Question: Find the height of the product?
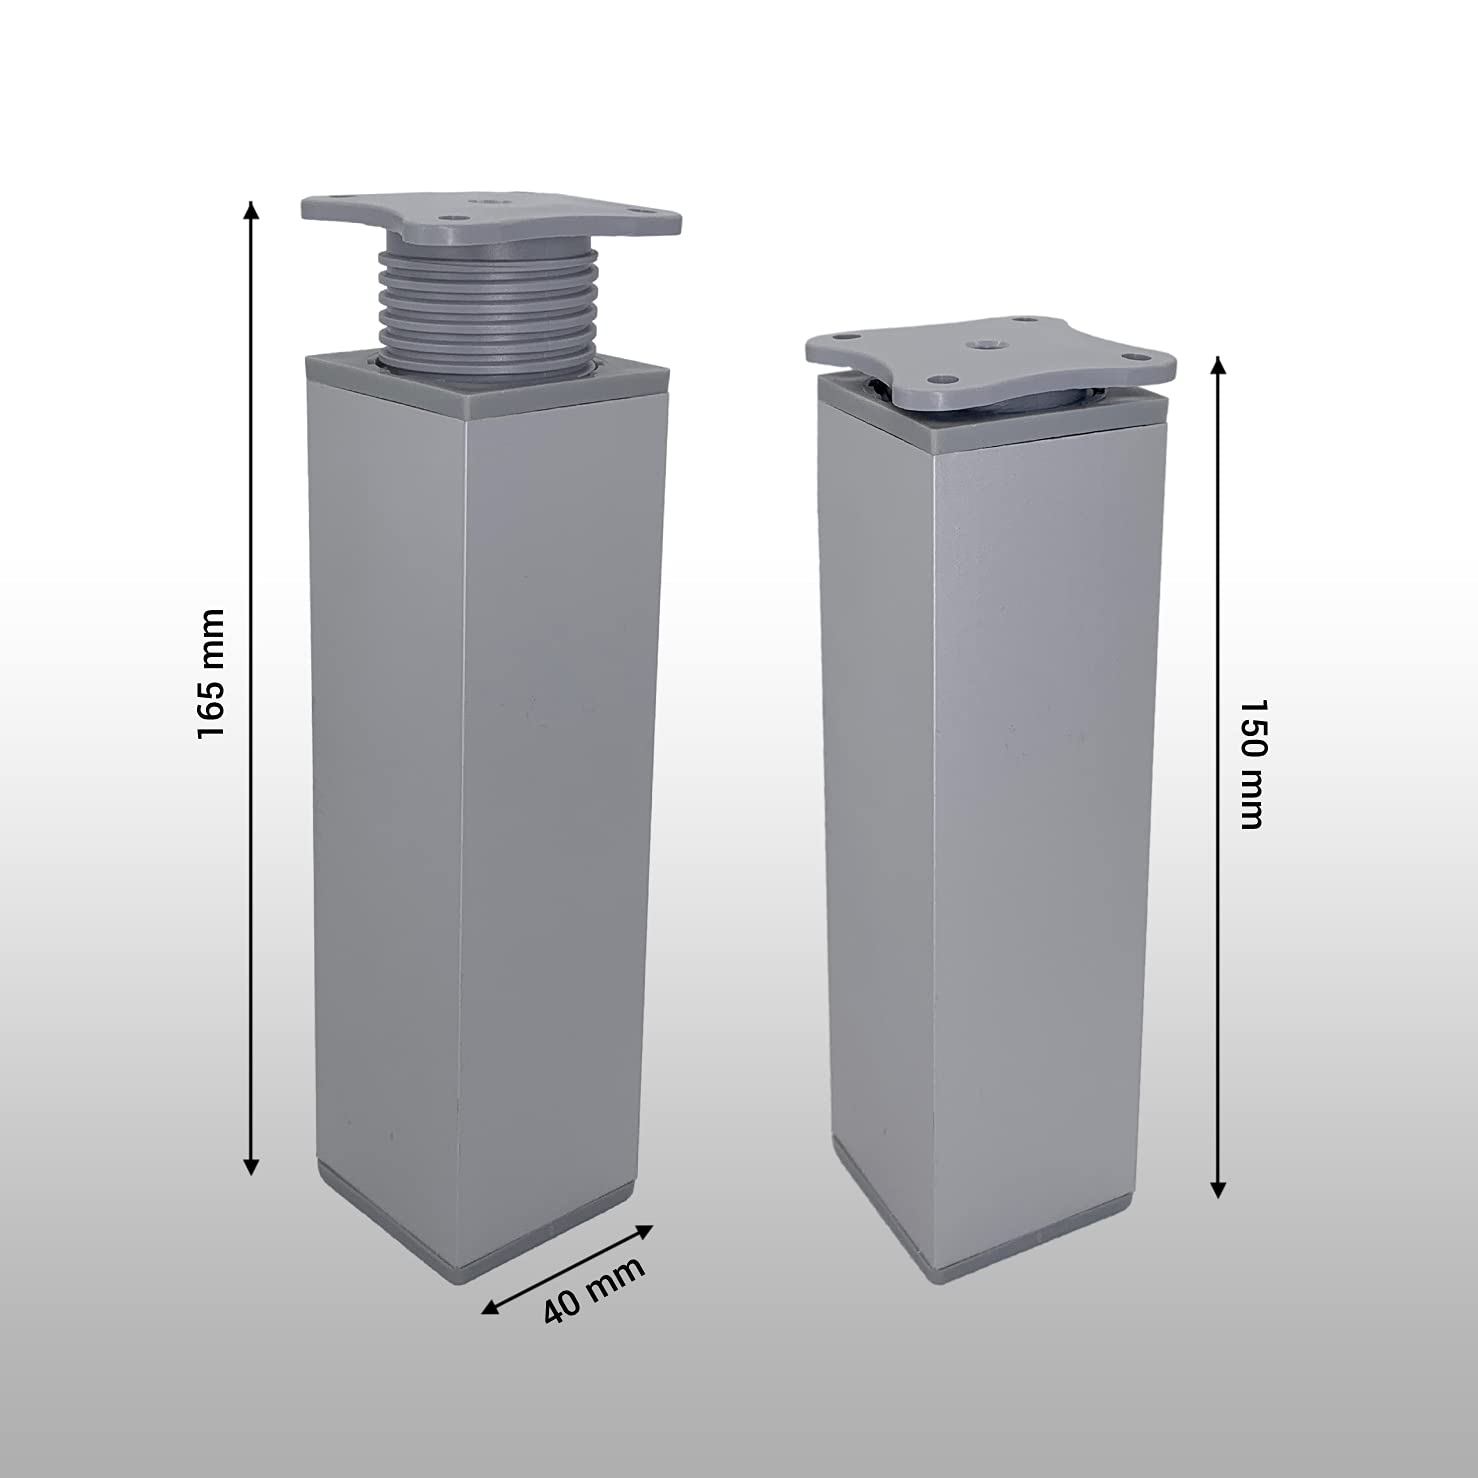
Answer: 150.0 millimetre